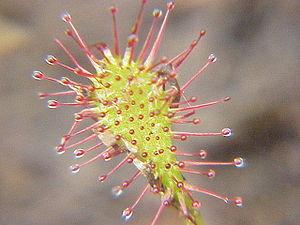
La Puisaye [pɥizɛ] est une région naturelle française située aux confins de l'Orléanais, du Nivernais et de la Bourgogne. Cette région se nomme indifféremment Puisaye ou Poyaude et ses habitants sont des Puisayens ou des Poyaudins.
La Droséra intermédiaire est une plante herbacée de la famille des Droséracées.
Les droséras, ou rossolis sont de petites plantes insectivores de la famille des Droséracées, appartenant au genre Drosera.